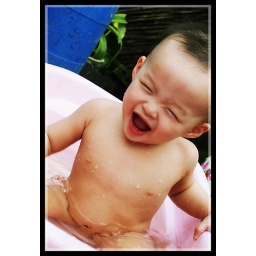
boy in water